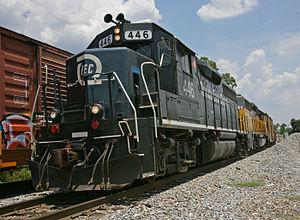
Le Florida East Coast Railway est un chemin de fer de classe II opérant dans l'État de Floride, après avoir été un chemin de fer américain de classe I.